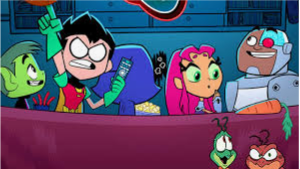
Portrait style: Cartoon Portrait